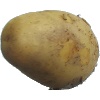
Label: Potato White 1